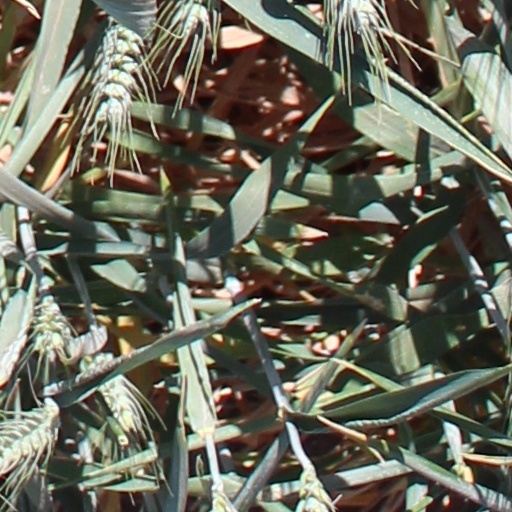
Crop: wheat